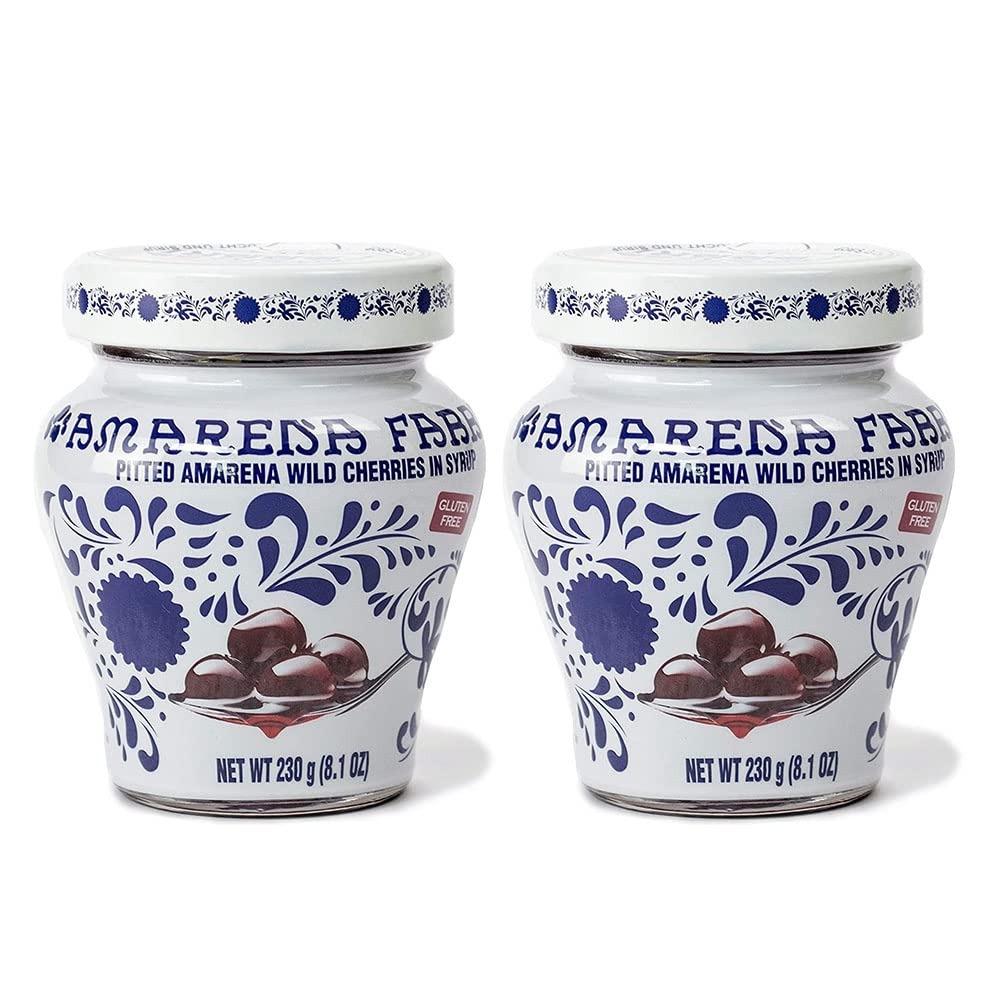
Item Name: Fabbri Amarena Cherries In Syrup, 8.1 Ounce (Pack of 2)
Bullet Point 1: Authentic Italian Amarena Cherries - Imported from Italy. Amarena Fabbri Wild Cherries in Syrup are candied and immersed in syrup. Our cherries are the perfect balance of sweet and tart. Amarena cherries are unlike your common cocktail cherry or maraschino cherries. When you're looking to impress, take your cocktails to the next level with our authentic Italian Amarena cherries.
Bullet Point 2: Versatile Garnish For Cocktails & Desserts - Amarena Fabbri Wild Cherries in Syrup can be used in many ways. These cherries are the perfect cocktail cherries to garnish your Old Fashioned or Manhattan. They go great with bourbon, whiskey, brandy, and other liqueur. Try our cherries as a delicious topping for gelato, ice cream, cheesecake, and other desserts.
Bullet Point 3: Made in Italy Since 1915 - Italian tradition and passion for over 100 years. Amarena Fabbri Wild Cherries in Syrup are Made in Italy with the same authentic recipe that Gennaro Fabbri used since 1915. These cocktail cherries are the perfect, classy cocktail garnish for your parties and gatherings. You'll find our Amarena cherries at upscale bars and restaurants all over the world.
Bullet Point 4: An Iconic Design - Steeped in tradition, Amarena Fabbri Cherries and our iconic jar represent an authentic Italian style and flavor that is beloved for generations. The distinctive Amarena Fabbri Jar has become a lasting icon of Italian tradition and quality. Fabbri products have been featured in classic Italian TV and artwork, from TV shows to cartoons and paintings, Fabbri is a true Italian icon.
Bullet Point 5: 100% Natural - Amarena Cherries are 100% natural, Gluten Free, and certified Kosher. Fabbri products are trusted and used by international bartenders, baristas, and pastry chefs. Following in the footsteps of Gennaro Fabbri, we are defined by our commitment to high quality. Bring an authentic taste of Italy home with these delicious and flavorful cherries.
Product Description: The ultimate symbol and flavor of Fabbri, celebrated throughout the world. Unique, unmistakable, inimitable: Amarena Fabbri is demi glacé and preserved in syrup, using a secret recipe passed down through the generations, with the same loving care as a hundred years ago. Ideal as a distinctive dessert or to garnish sweets, gelato, yogurt or anything you prefer.
Value: 16.2
Unit: Ounce

Price: 35.99